Highways in Albania

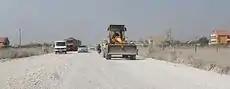
Typical construction work along SH1 near the border with Montenegro

Since antiquity, the area of Albania served as an important crossroad within the Roman Empire through the Via Pubblica and Via Egnatia. The former passed through northern Albania, while the latter linked Rome with Byzantium, through Durrës on the Adriatic Sea. During World War I, occupying forces opened up new road sections mainly in the mountainous areas of the country. In King Zog's period, further road construction took place near Vlorë and at Krraba Pass between Tirana and Elbasan.